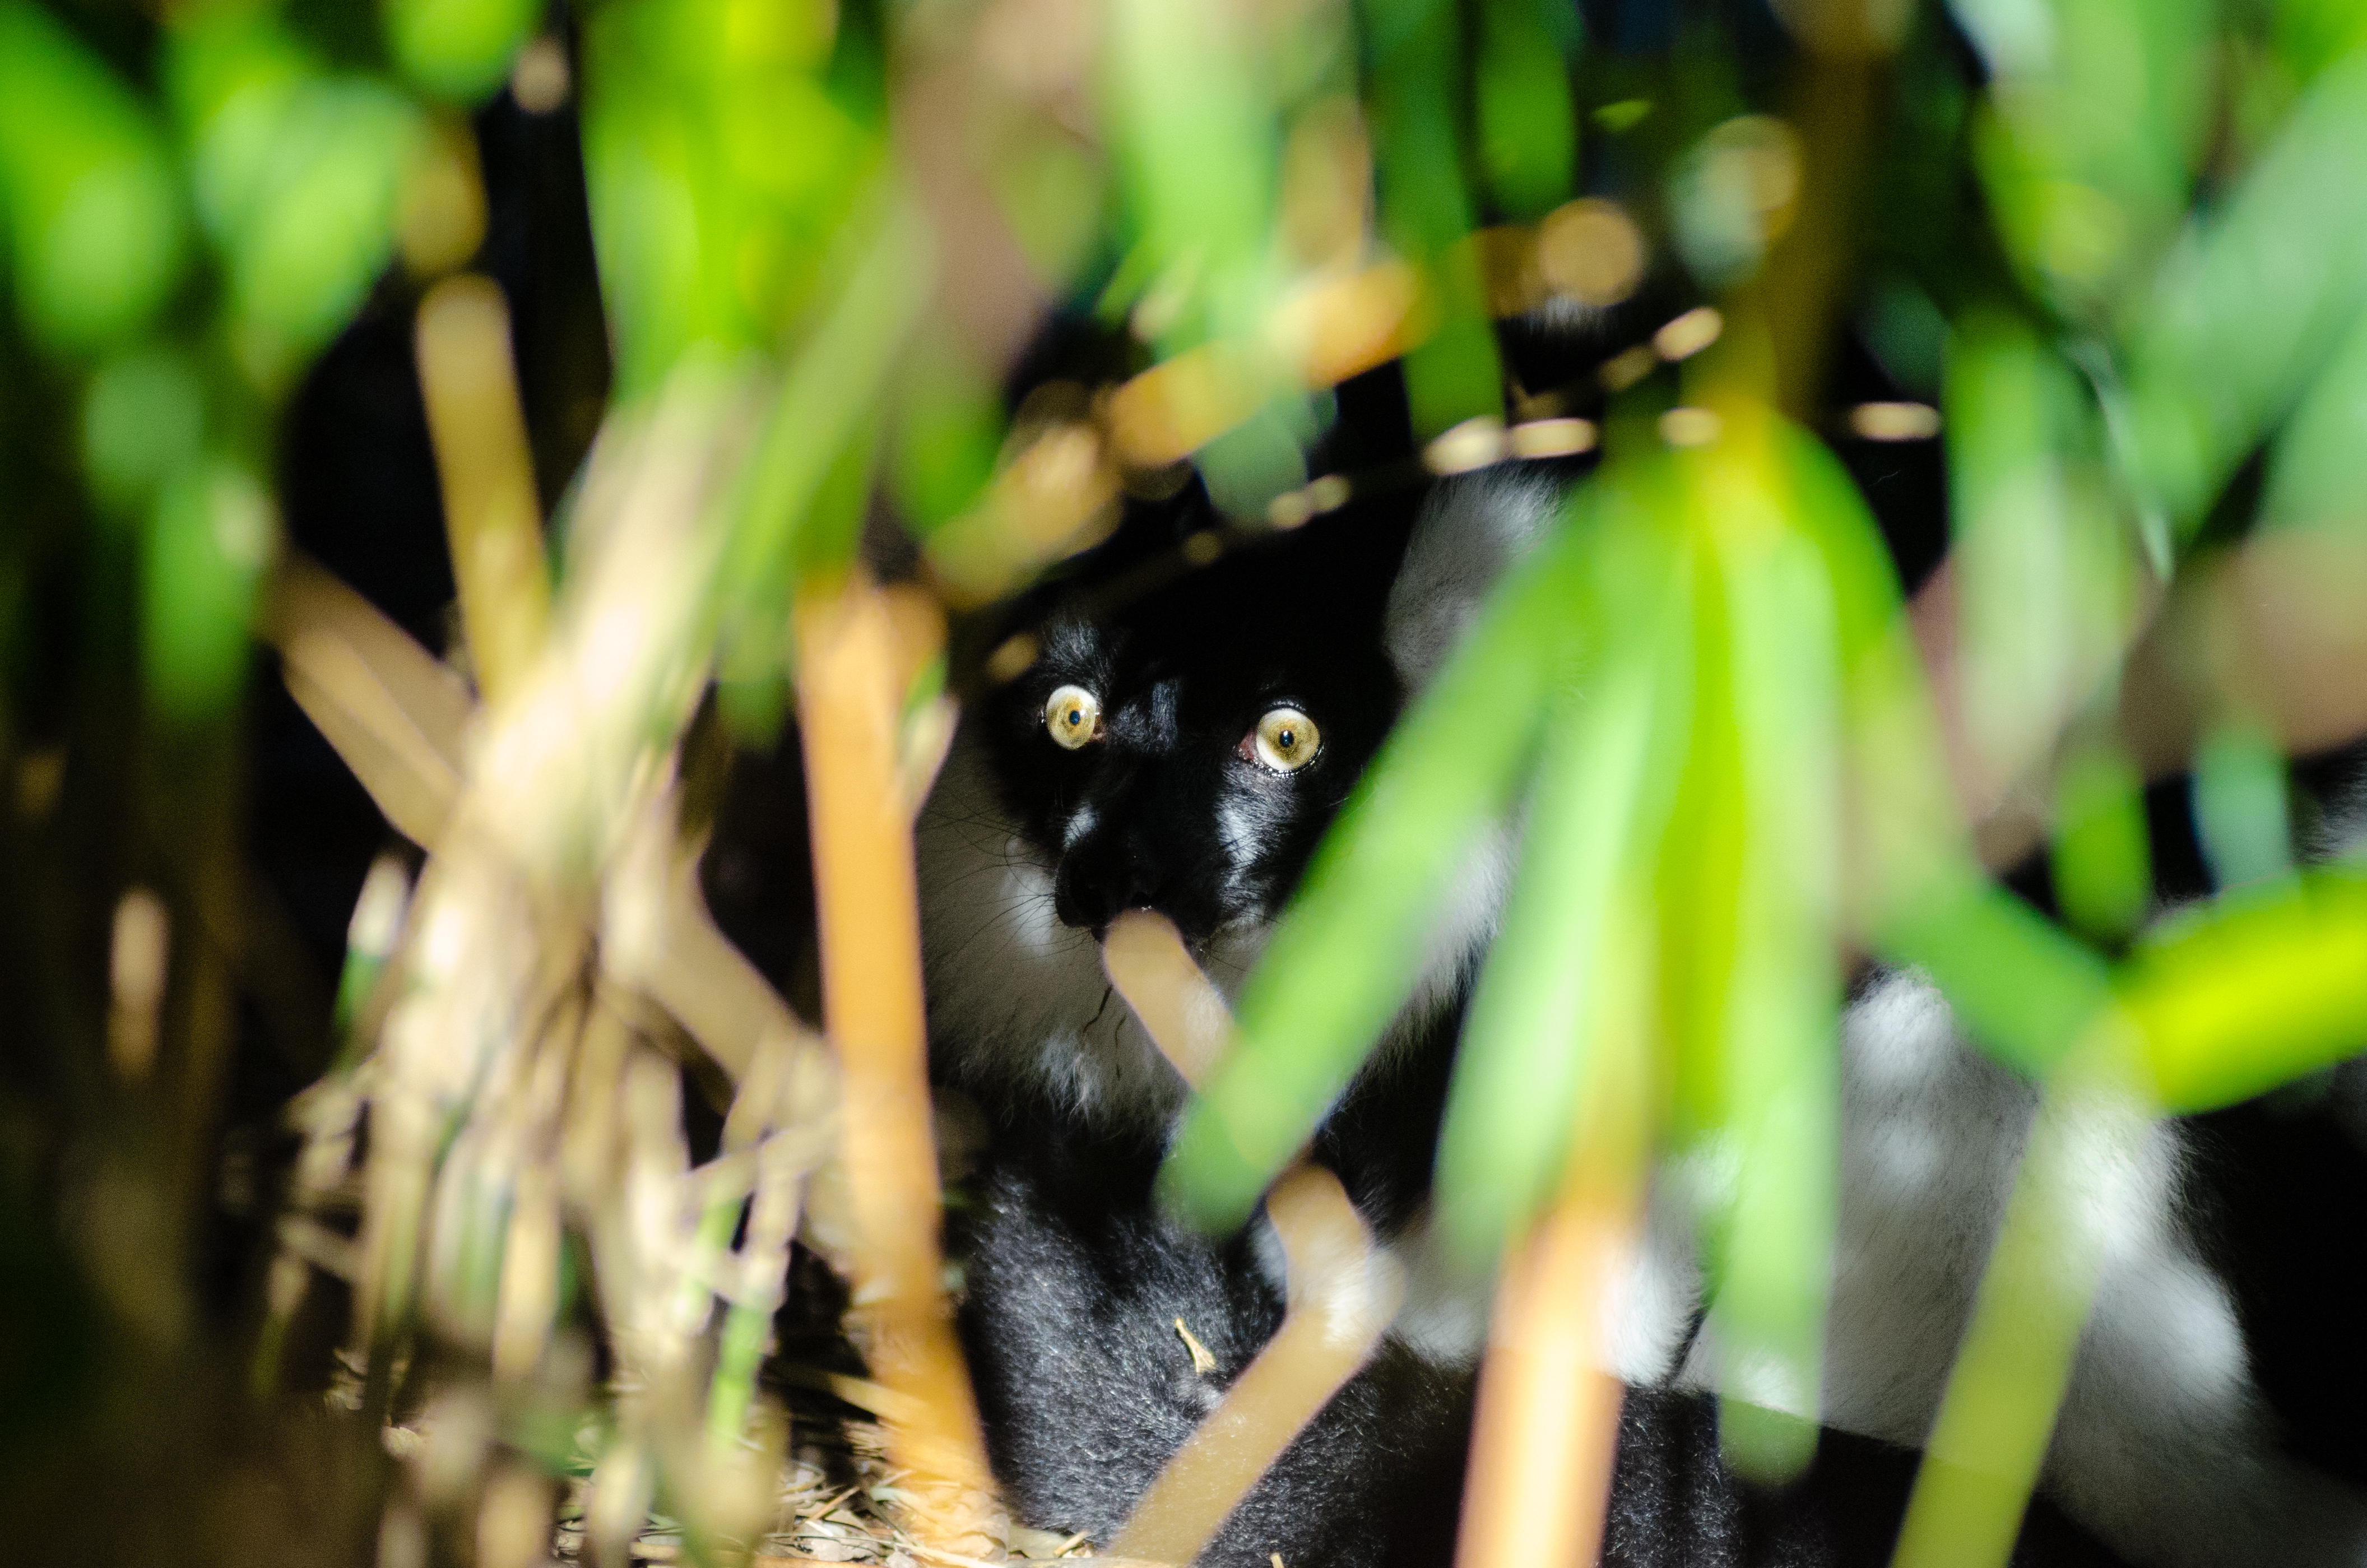
tree, nature, grass, branch, bokeh, white, sunlight, leaf, flower, feet, animal, cute, wildlife, zoo, fur, green, red, jungle, foot, insect, nikon, black, blurred, flora, fauna, world, invertebrate, close up, leaves, eyes, festival, et, background, eye, domain, public, endangered, madagascar, noir, blanc, negro, blanco, germany, deutschland, schwarz, y, day, schwarzweis, tier, fell, augen, adorable, bamboo, lemur, critically, niedlich, tierpark, bambus, madagaskar, iucn, list, ruffed, weiser, vari, lemuren, auge, fus, rufo, bianconero, wari, vareciapretoebranco, svartvit, var, fuse, gr n, macro photography